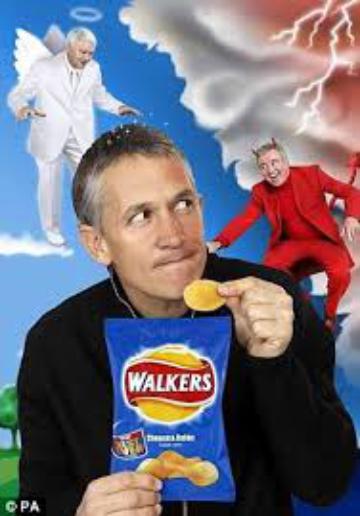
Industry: Food